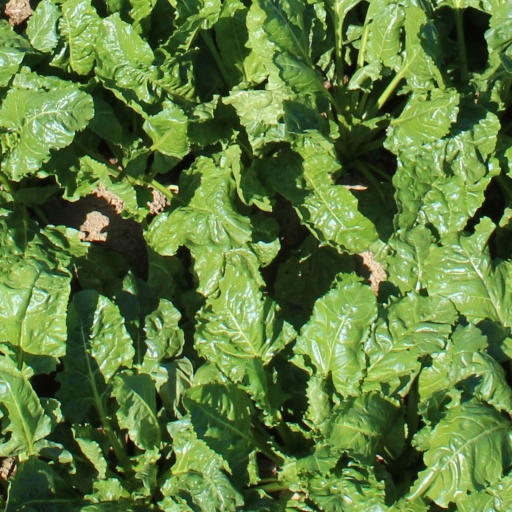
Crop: sugar beet